Gallic Empire

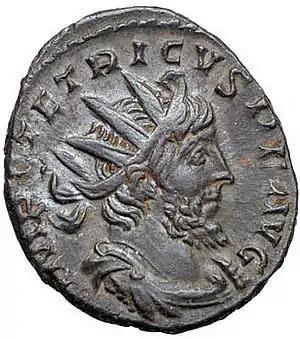
Coin of Tetricus, last emperor (271–274) of the Gallic Empire

An officer in Postumus' army, Marcus Aurelius Marius, was installed as Emperor upon Postumus's death, but died very shortly after; ancient sources writing much later state that he reigned only two days, though it is more likely, based on the numismatic record, that he reigned for a few months. Subsequently, the tribune of the praetorians, Marcus Piavonius Victorinus came to power, being recognized as Emperor in northern Gaul and Britannia, but not in Hispania. Meanwhile, Roman Emperor Gallienus had been killed in a coup in 268, and his successor in the central Roman provinces, Claudius Gothicus, re-established Roman authority in Gallia Narbonensis and parts of Gallia Aquitania; there is some evidence that the provinces of Hispania, which did not recognize Postumus's successors in Gaul, may have realigned with Rome then.